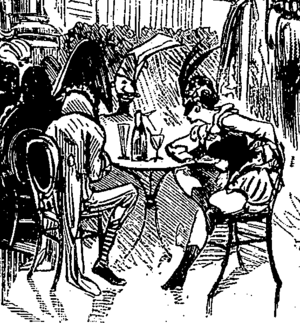
Une table au bal de l'Opéra donné pour la Mi-Carême le jeudi 20 mars 1879.
La Mi-Carême à Paris, longtemps appelée également Fête des Blanchisseuses, est de facto au moins depuis le XVIIIᵉ siècle la fête des femmes de Paris dans le cadre du très féminin Carnaval de Paris.
Le Carnaval de Paris est une fête populaire parisienne succédant à la Fête des Fous, laquelle prospérait depuis au moins le XIᵉ siècle jusqu'au XVᵉ siècle.